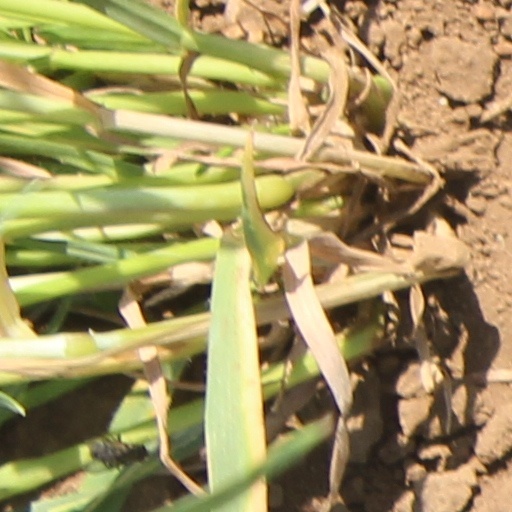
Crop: wheat